List of Liberty ships (N)

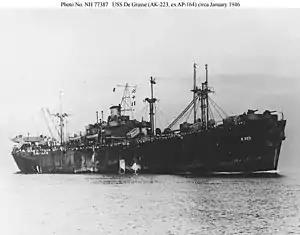
USS "De Grasse"

was built by Oregon Shipbuilding Corporation. Her keel was laid on 31 January 1943. She was launched on 24 February and delivered on 6 March. To the United States Navy in October 1943 and renamed "De Grasse". Converted for naval use by United Engineering Co., Alameda, California. Returned to the WSA in March 1946 and laid up in Suisun Bay. She was scrapped at Oakland in June 1970.